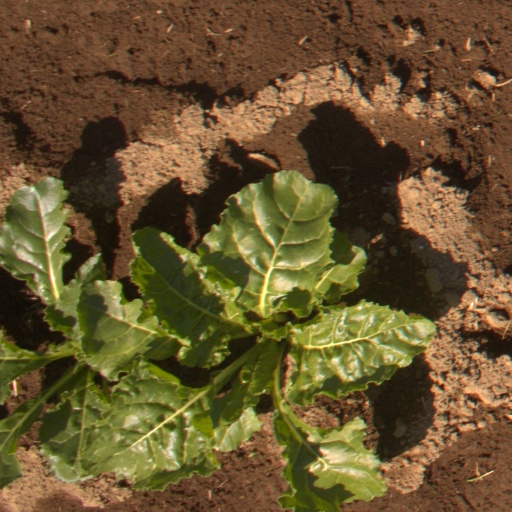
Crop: sugar beet